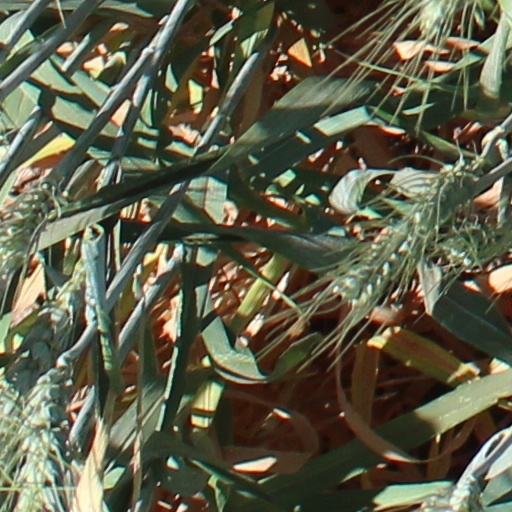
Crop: wheat